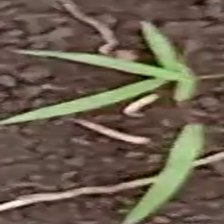
Weed species: Digitaria_SP_(Digitaria Sanguinalis )